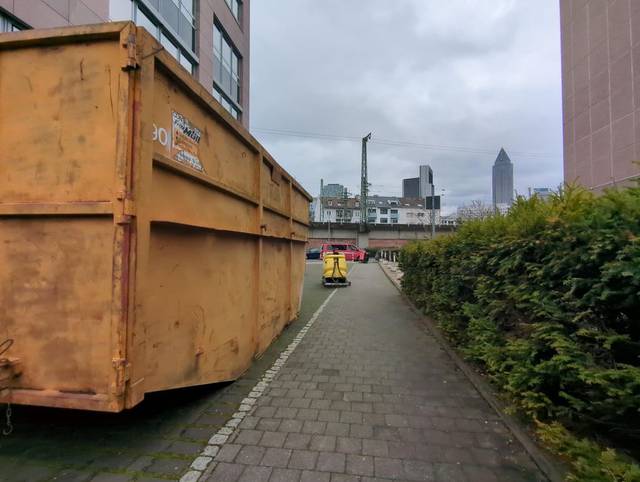
Region: Germany
Coordinates: 50.116, 8.642